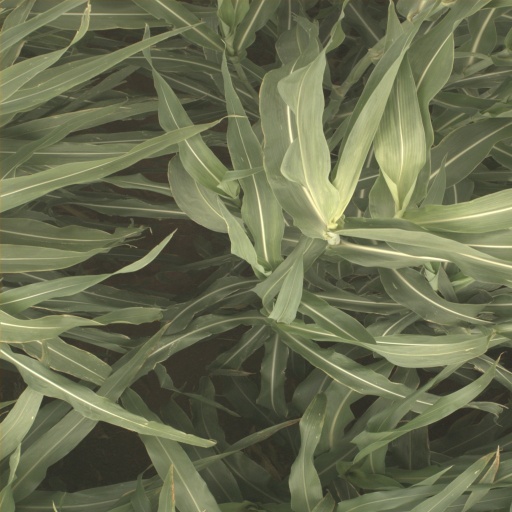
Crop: sorghum